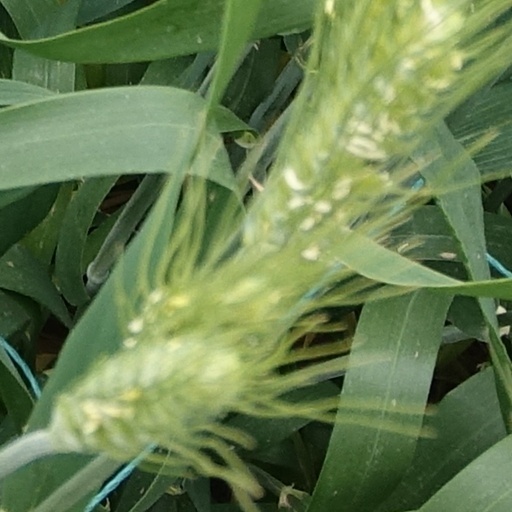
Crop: wheat